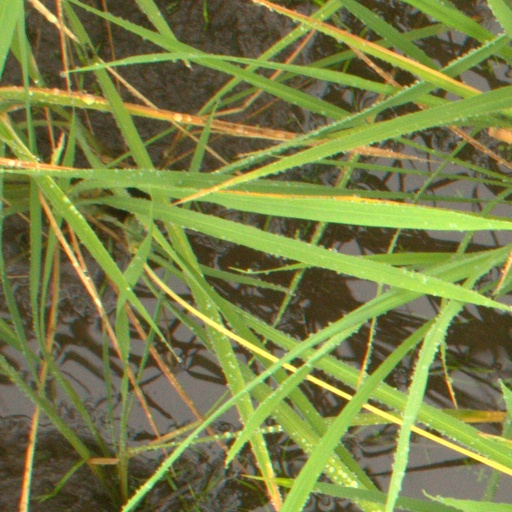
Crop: rice